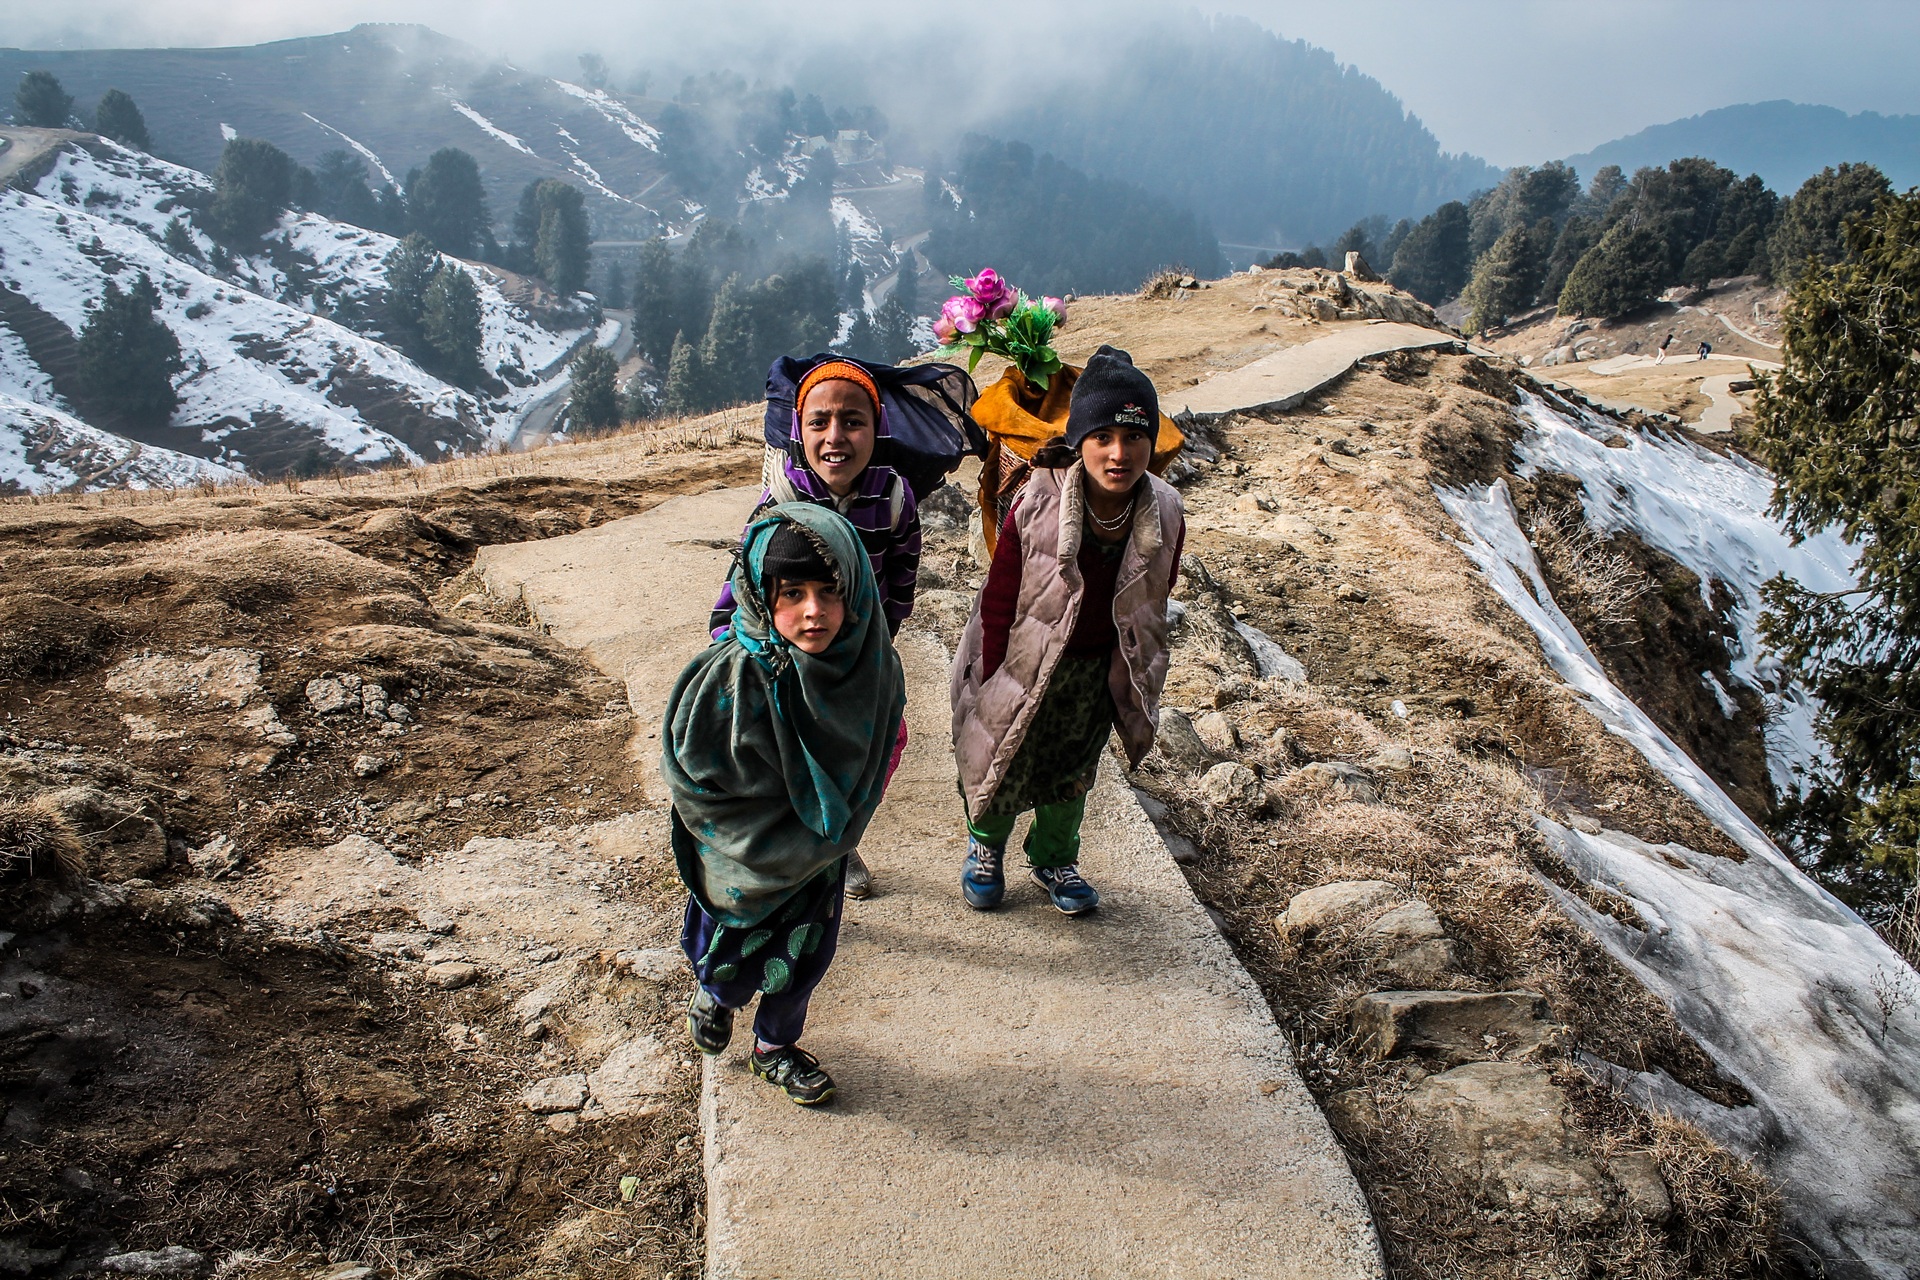
landscape, rock, wilderness, walking, mountain, hiking, trail, adventure, backpack, valley, mountain range, travel, recreation, village, cliff, rural, young, hike, journey, scenery, traveler, asia, climbing, extreme, altitude, extreme sport, mountain top, ridge, summit, mountaineering, hills, geology, sports, trekking, backpacking, india, traditional, tibetan, childrens, himalaya, outdoor recreation, mountainous landforms